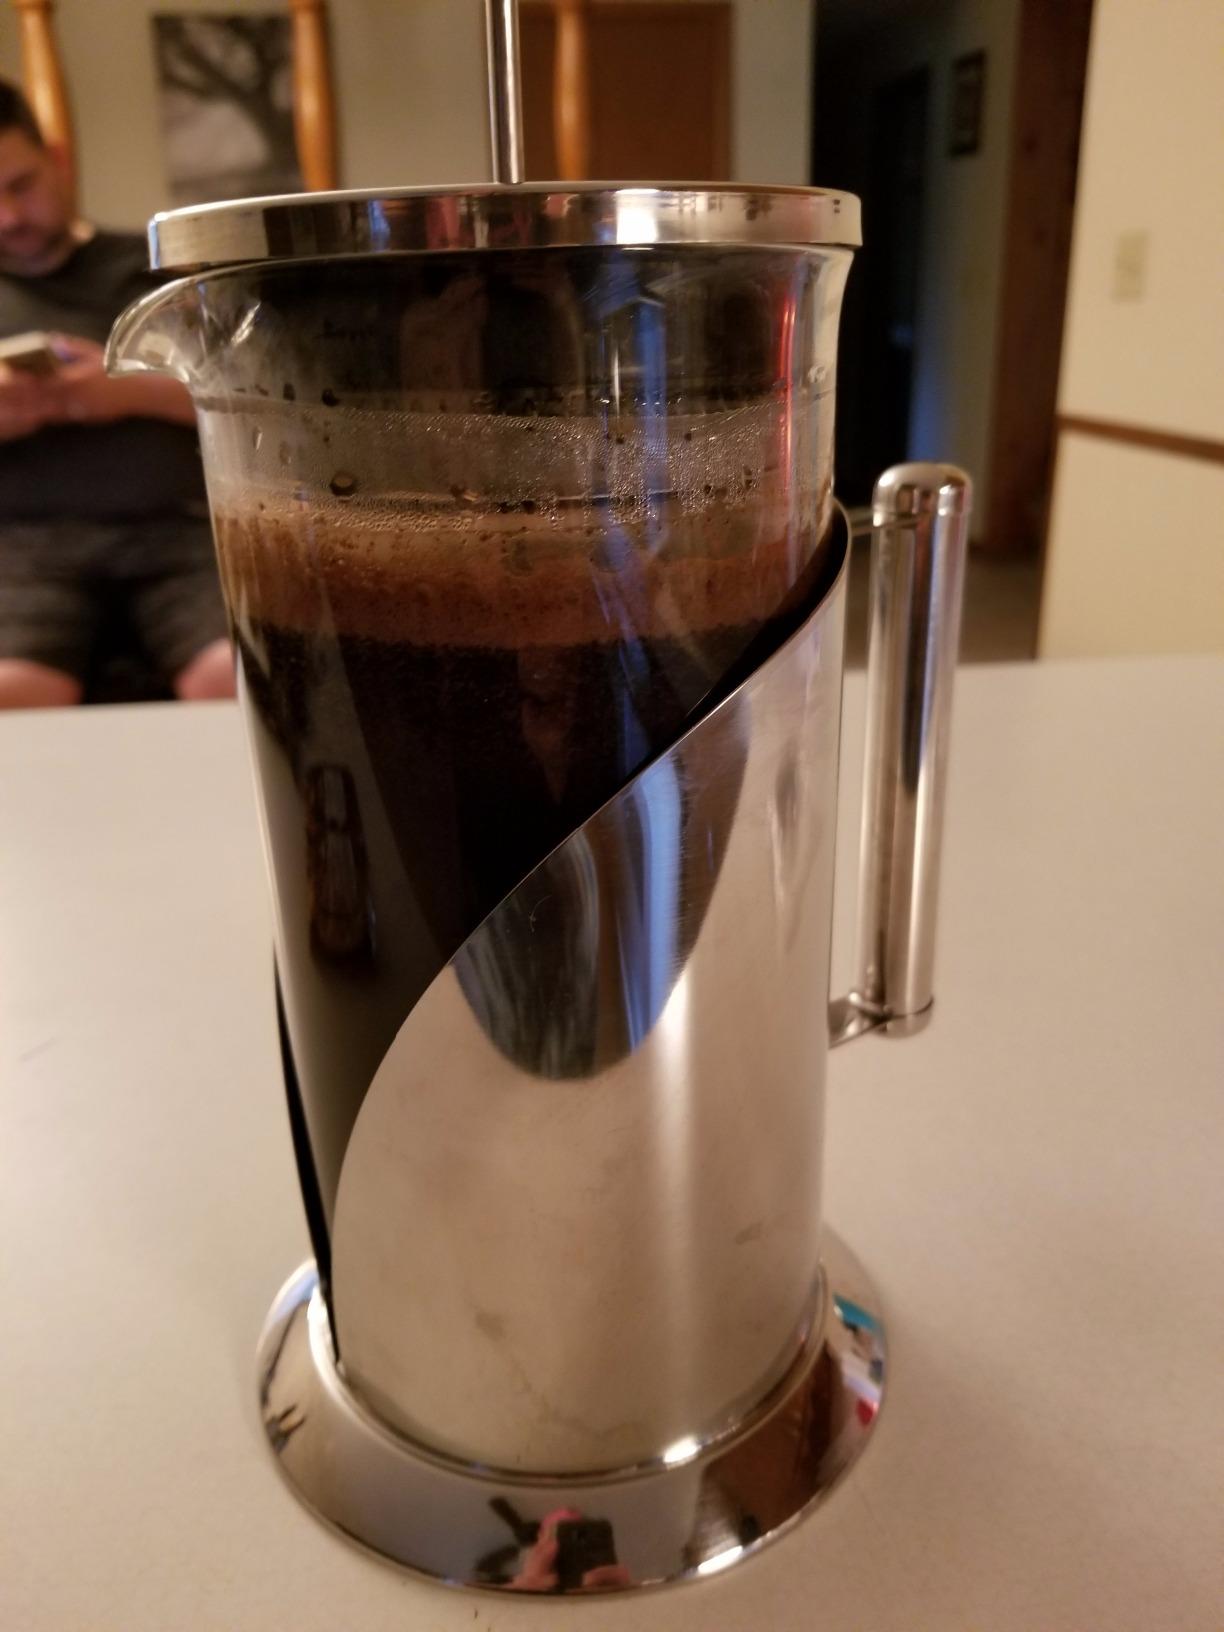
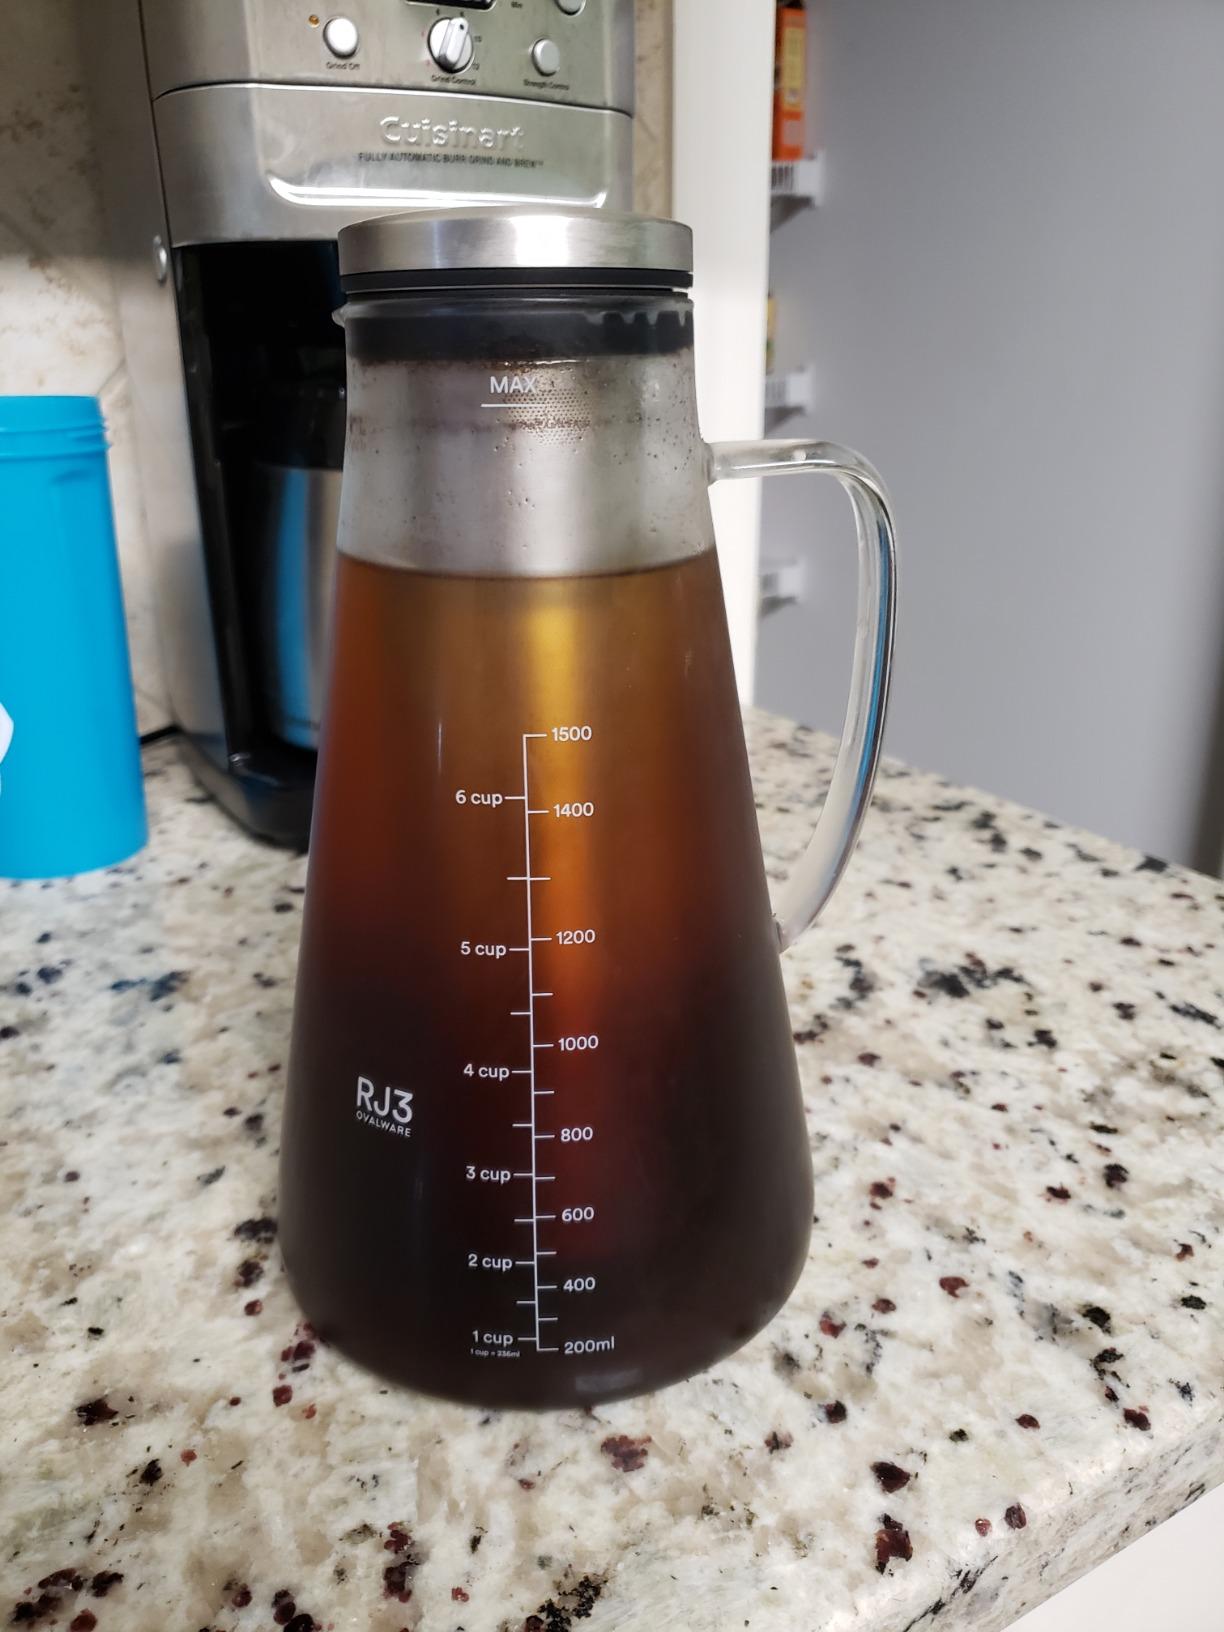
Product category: items_tea
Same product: no